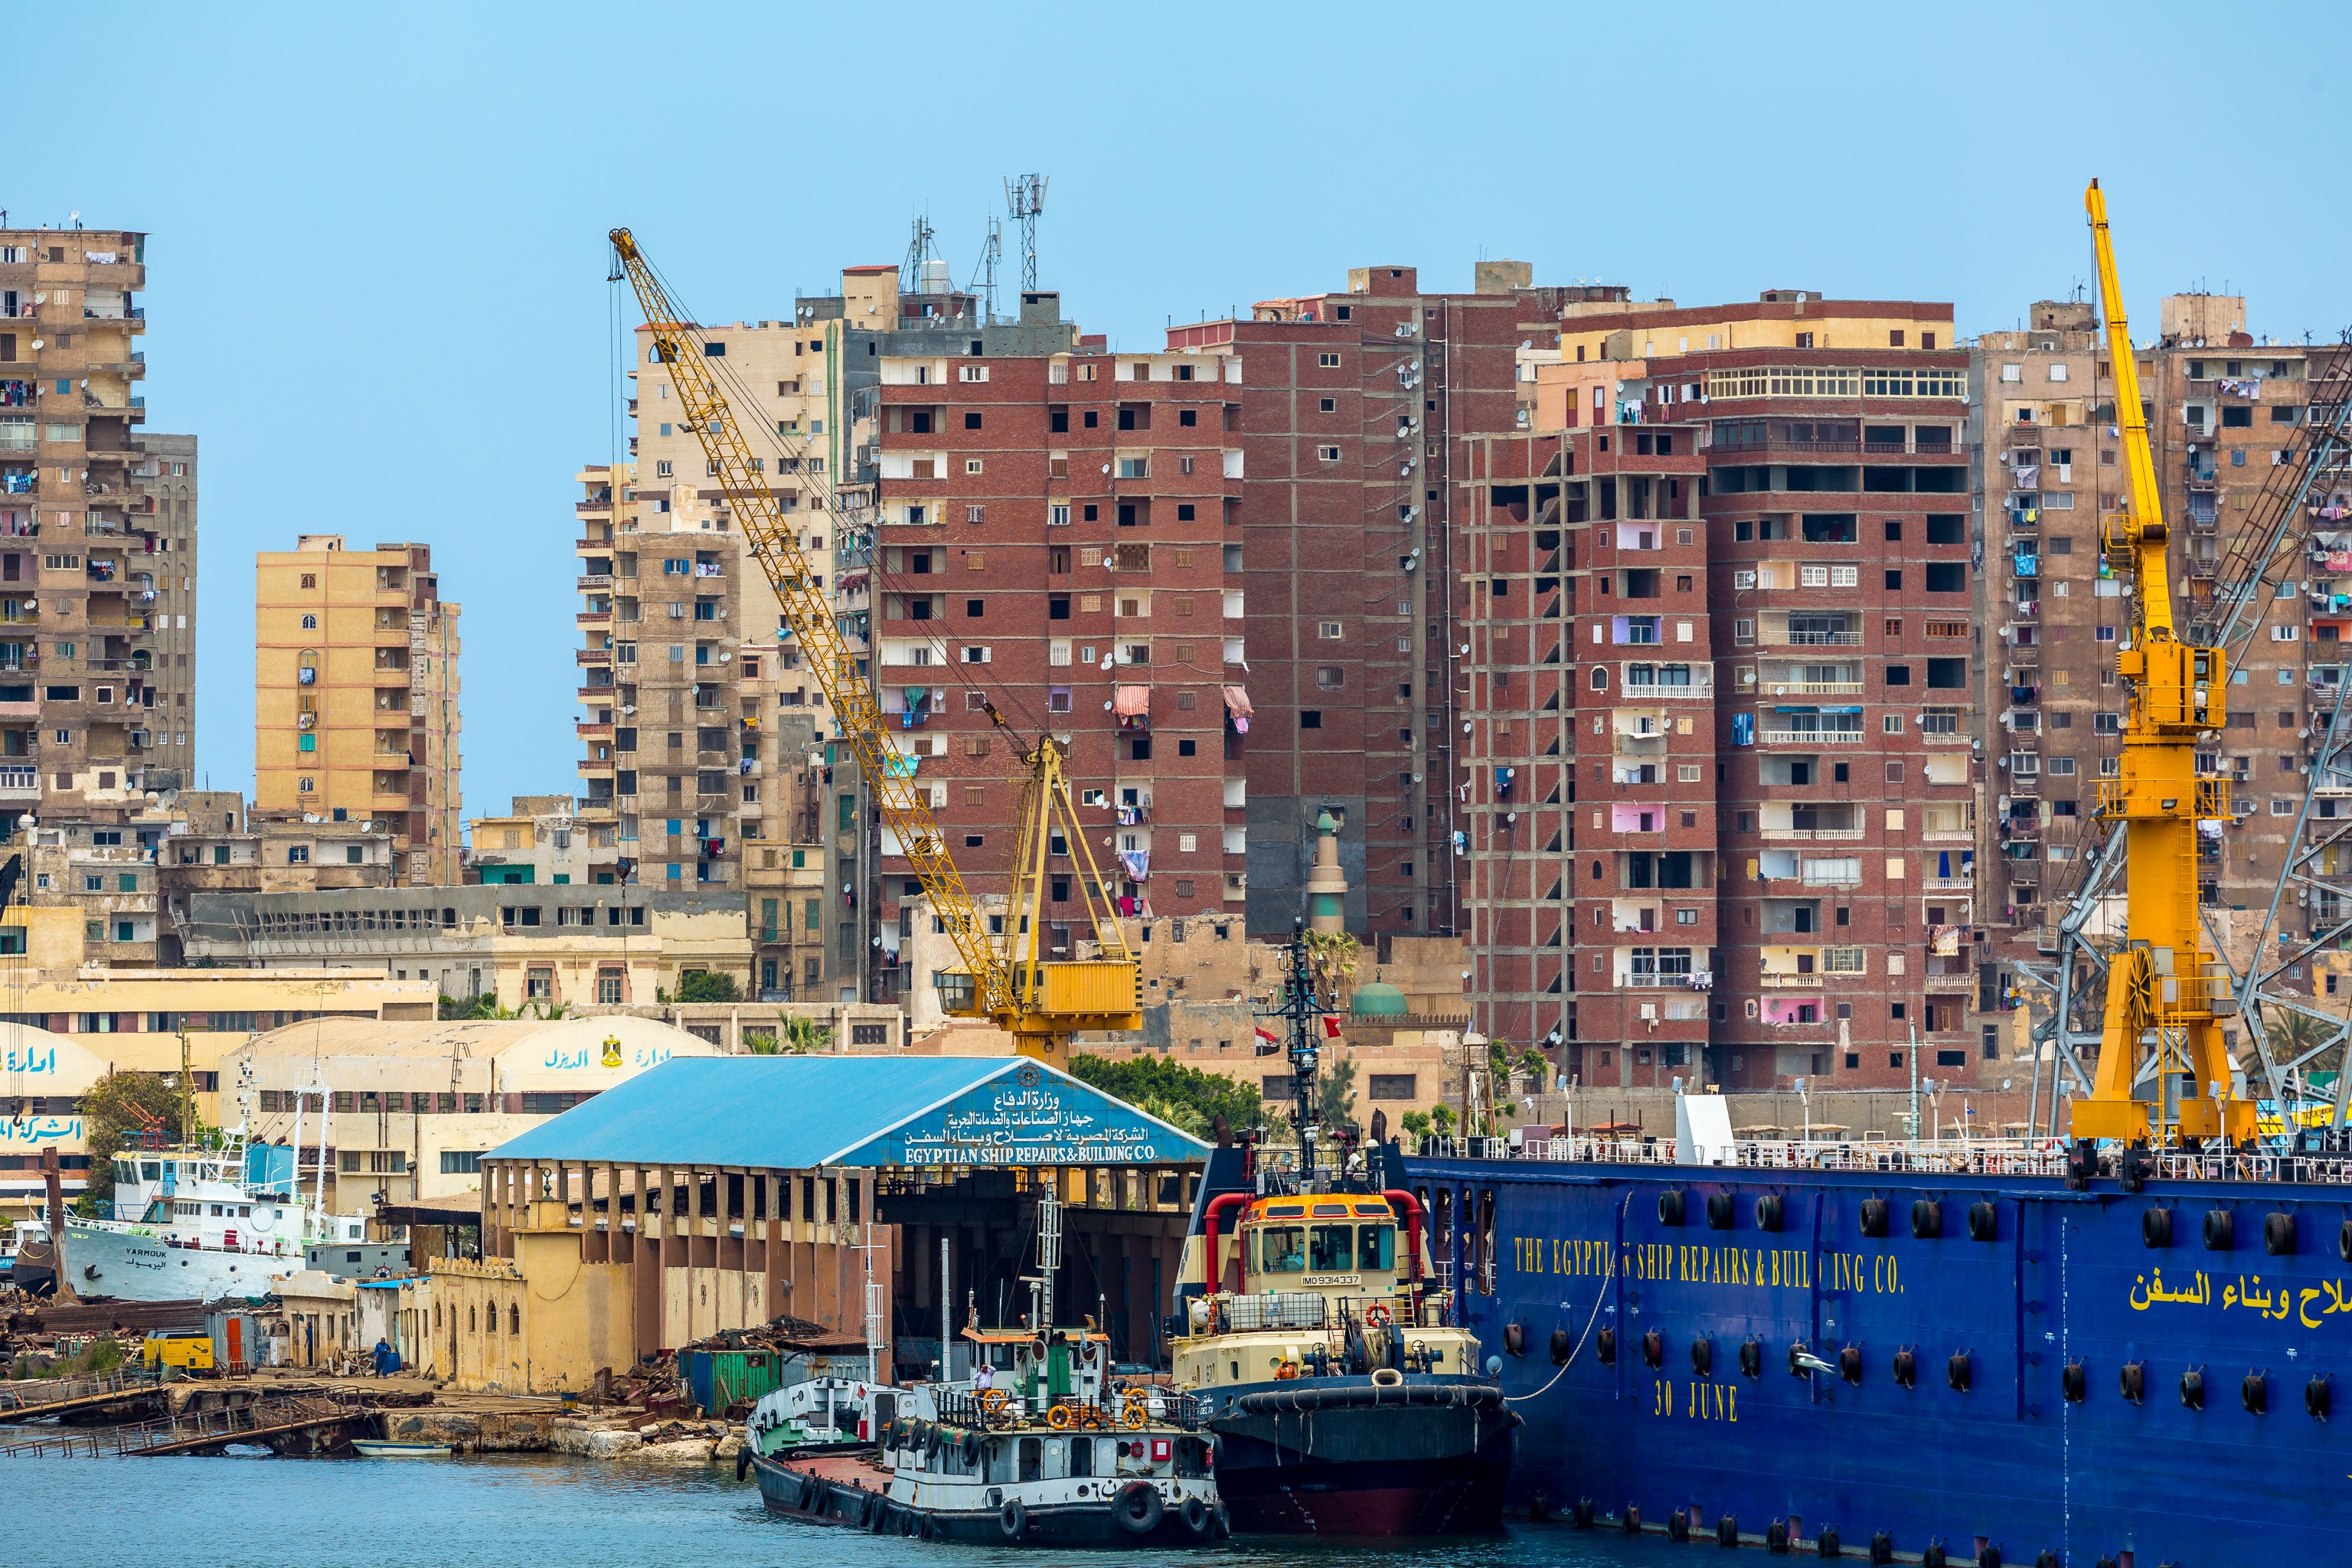
dock, skyline, town, city, urban, cityscape, downtown, vehicle, harbor, harbour, marina, port, apartment, waterway, egypt, infrastructure, cranes, poor, alexandria, washing day, crowded living